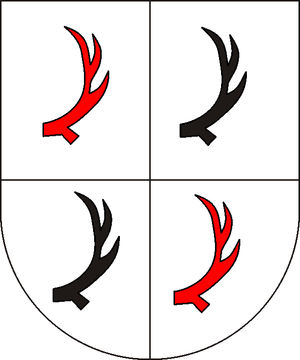
Den Nedersaksiske Kreds / Sammensætning
Den Nedersaksiske Kreds var en rigskreds i det Tysk-Romerske Rige. Kredsen blev oprettet omkring år 1500 som en af 6 kredse og bestod til 1806. Området omfattede blandt andet Hertugdømmet Holsten, Mecklenburg og Hertugdømmet Sachsen.